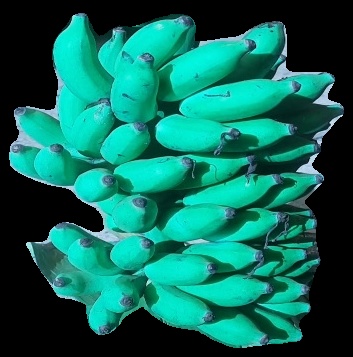
Variety: elakki-bale
Grade: grade3